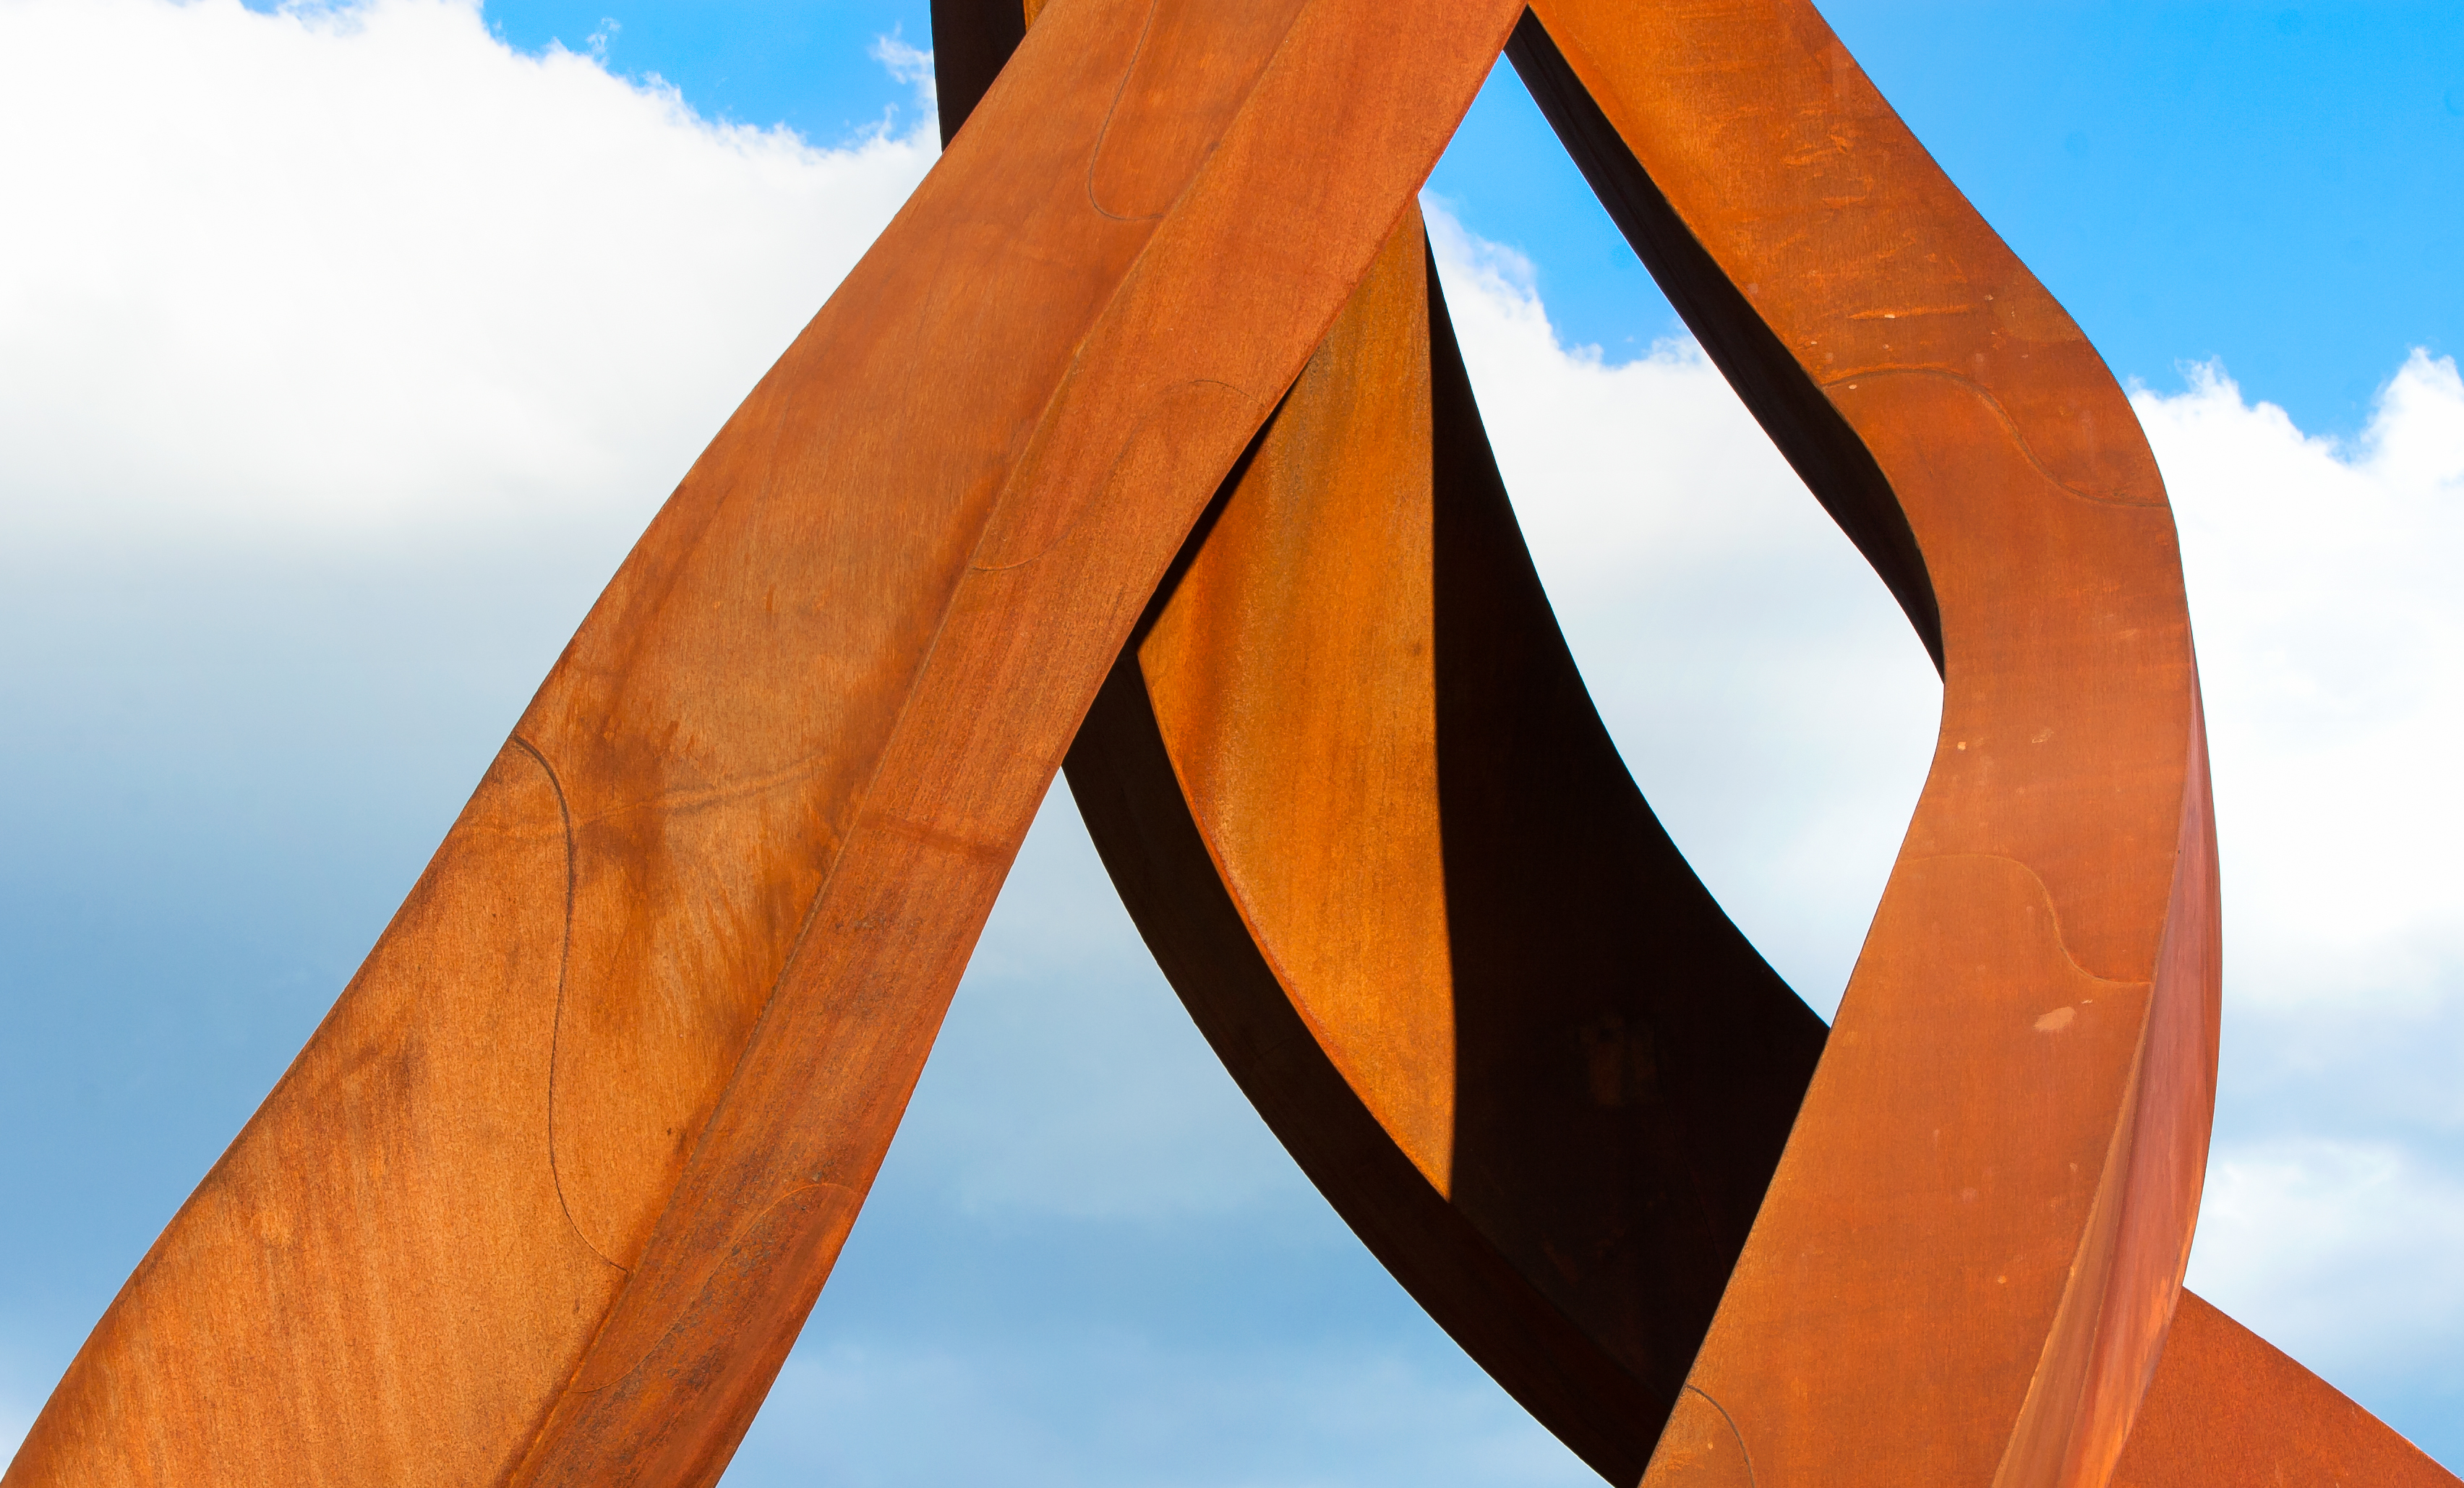
wing, abstract, architecture, sky, wood, wind, arch, orange, line, reflection, color, metal, blue, sculpture, art, large, salem, oregon, manmade, scrap, marioncountyfair, fairgrounds